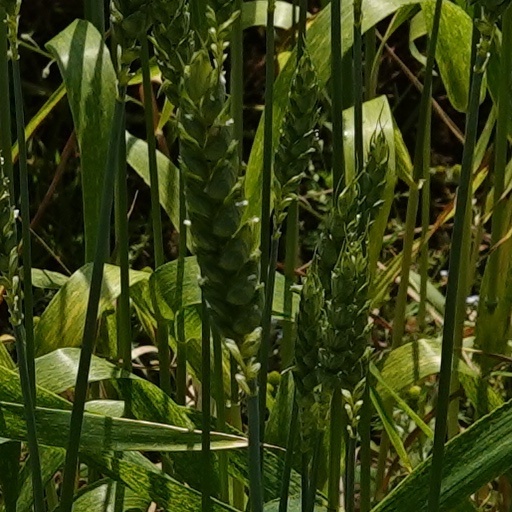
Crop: wheat